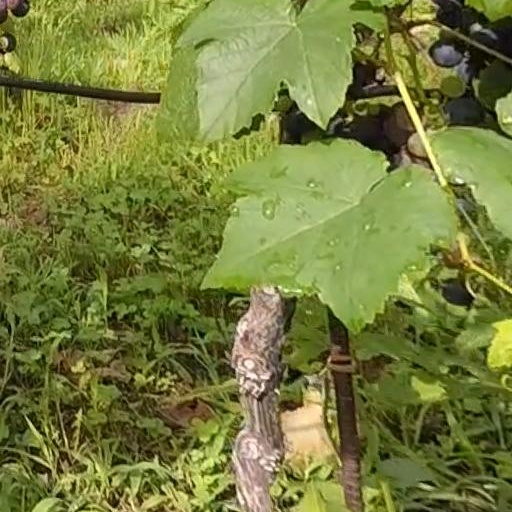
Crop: grape